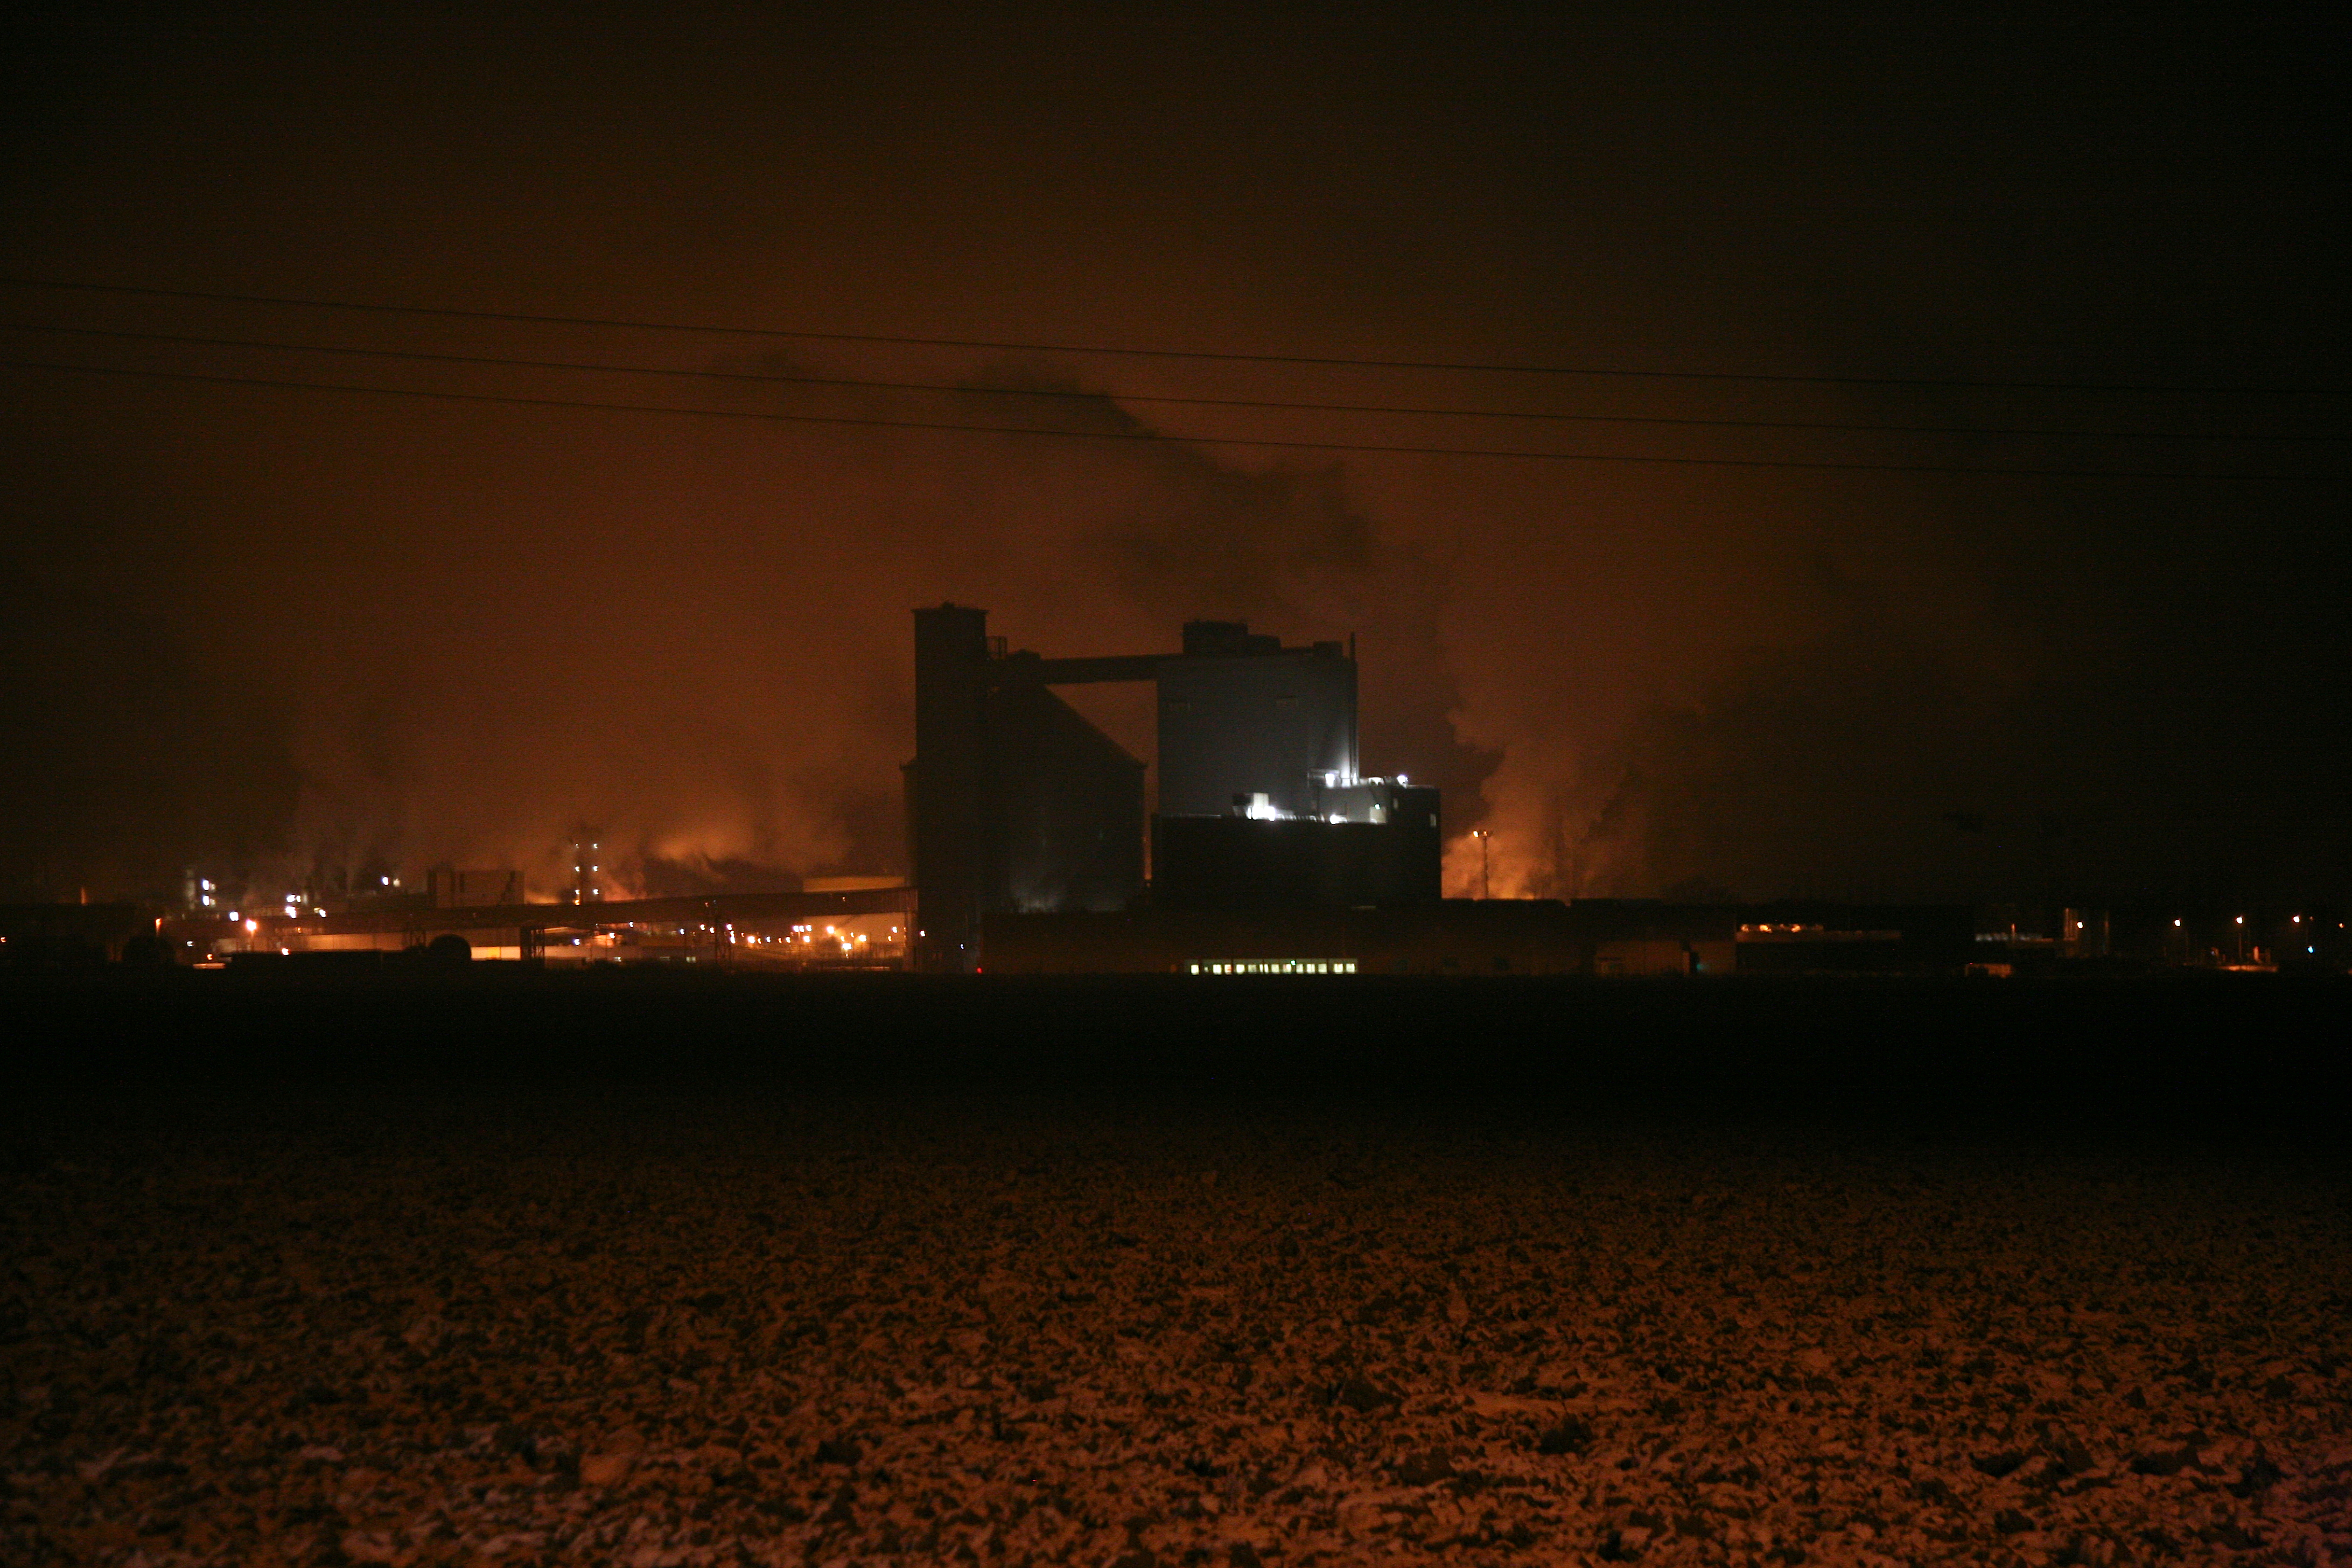
light, sunset, night, dawn, dusk, france, evening, fire, darkness, nuit, pollution, industrie, somme, picardie, usine, roye, sucrerie, sucresaintlouis, atmospheric phenomenon, atmosphere of earth